List of Batman supporting characters

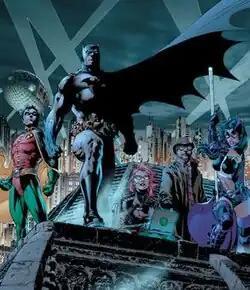
Batman alongside allies. Pictured from left to right: Robin, Batman, Oracle, Commissioner Gordon, and Huntress. Art by Jim Lee.

The Batman supporting characters are fictional characters that appear in the American comic books published by DC Comics featuring the superhero Batman as the main protagonist.